Madeleine Damerment

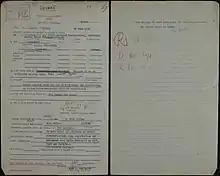
Post-war report on the efforts to locate Madeleine Damerment. She was identified as an S.O.E. secret agent, so the report was labelled “SECRET” (top of page).

This cannot be considered a reliable account as Ott told the investigator he had asked Wassmer the following question after being told what had happed to the women: "But tell me, what really happened", to which Wassmer replied: "So you want to know how it really happened?"